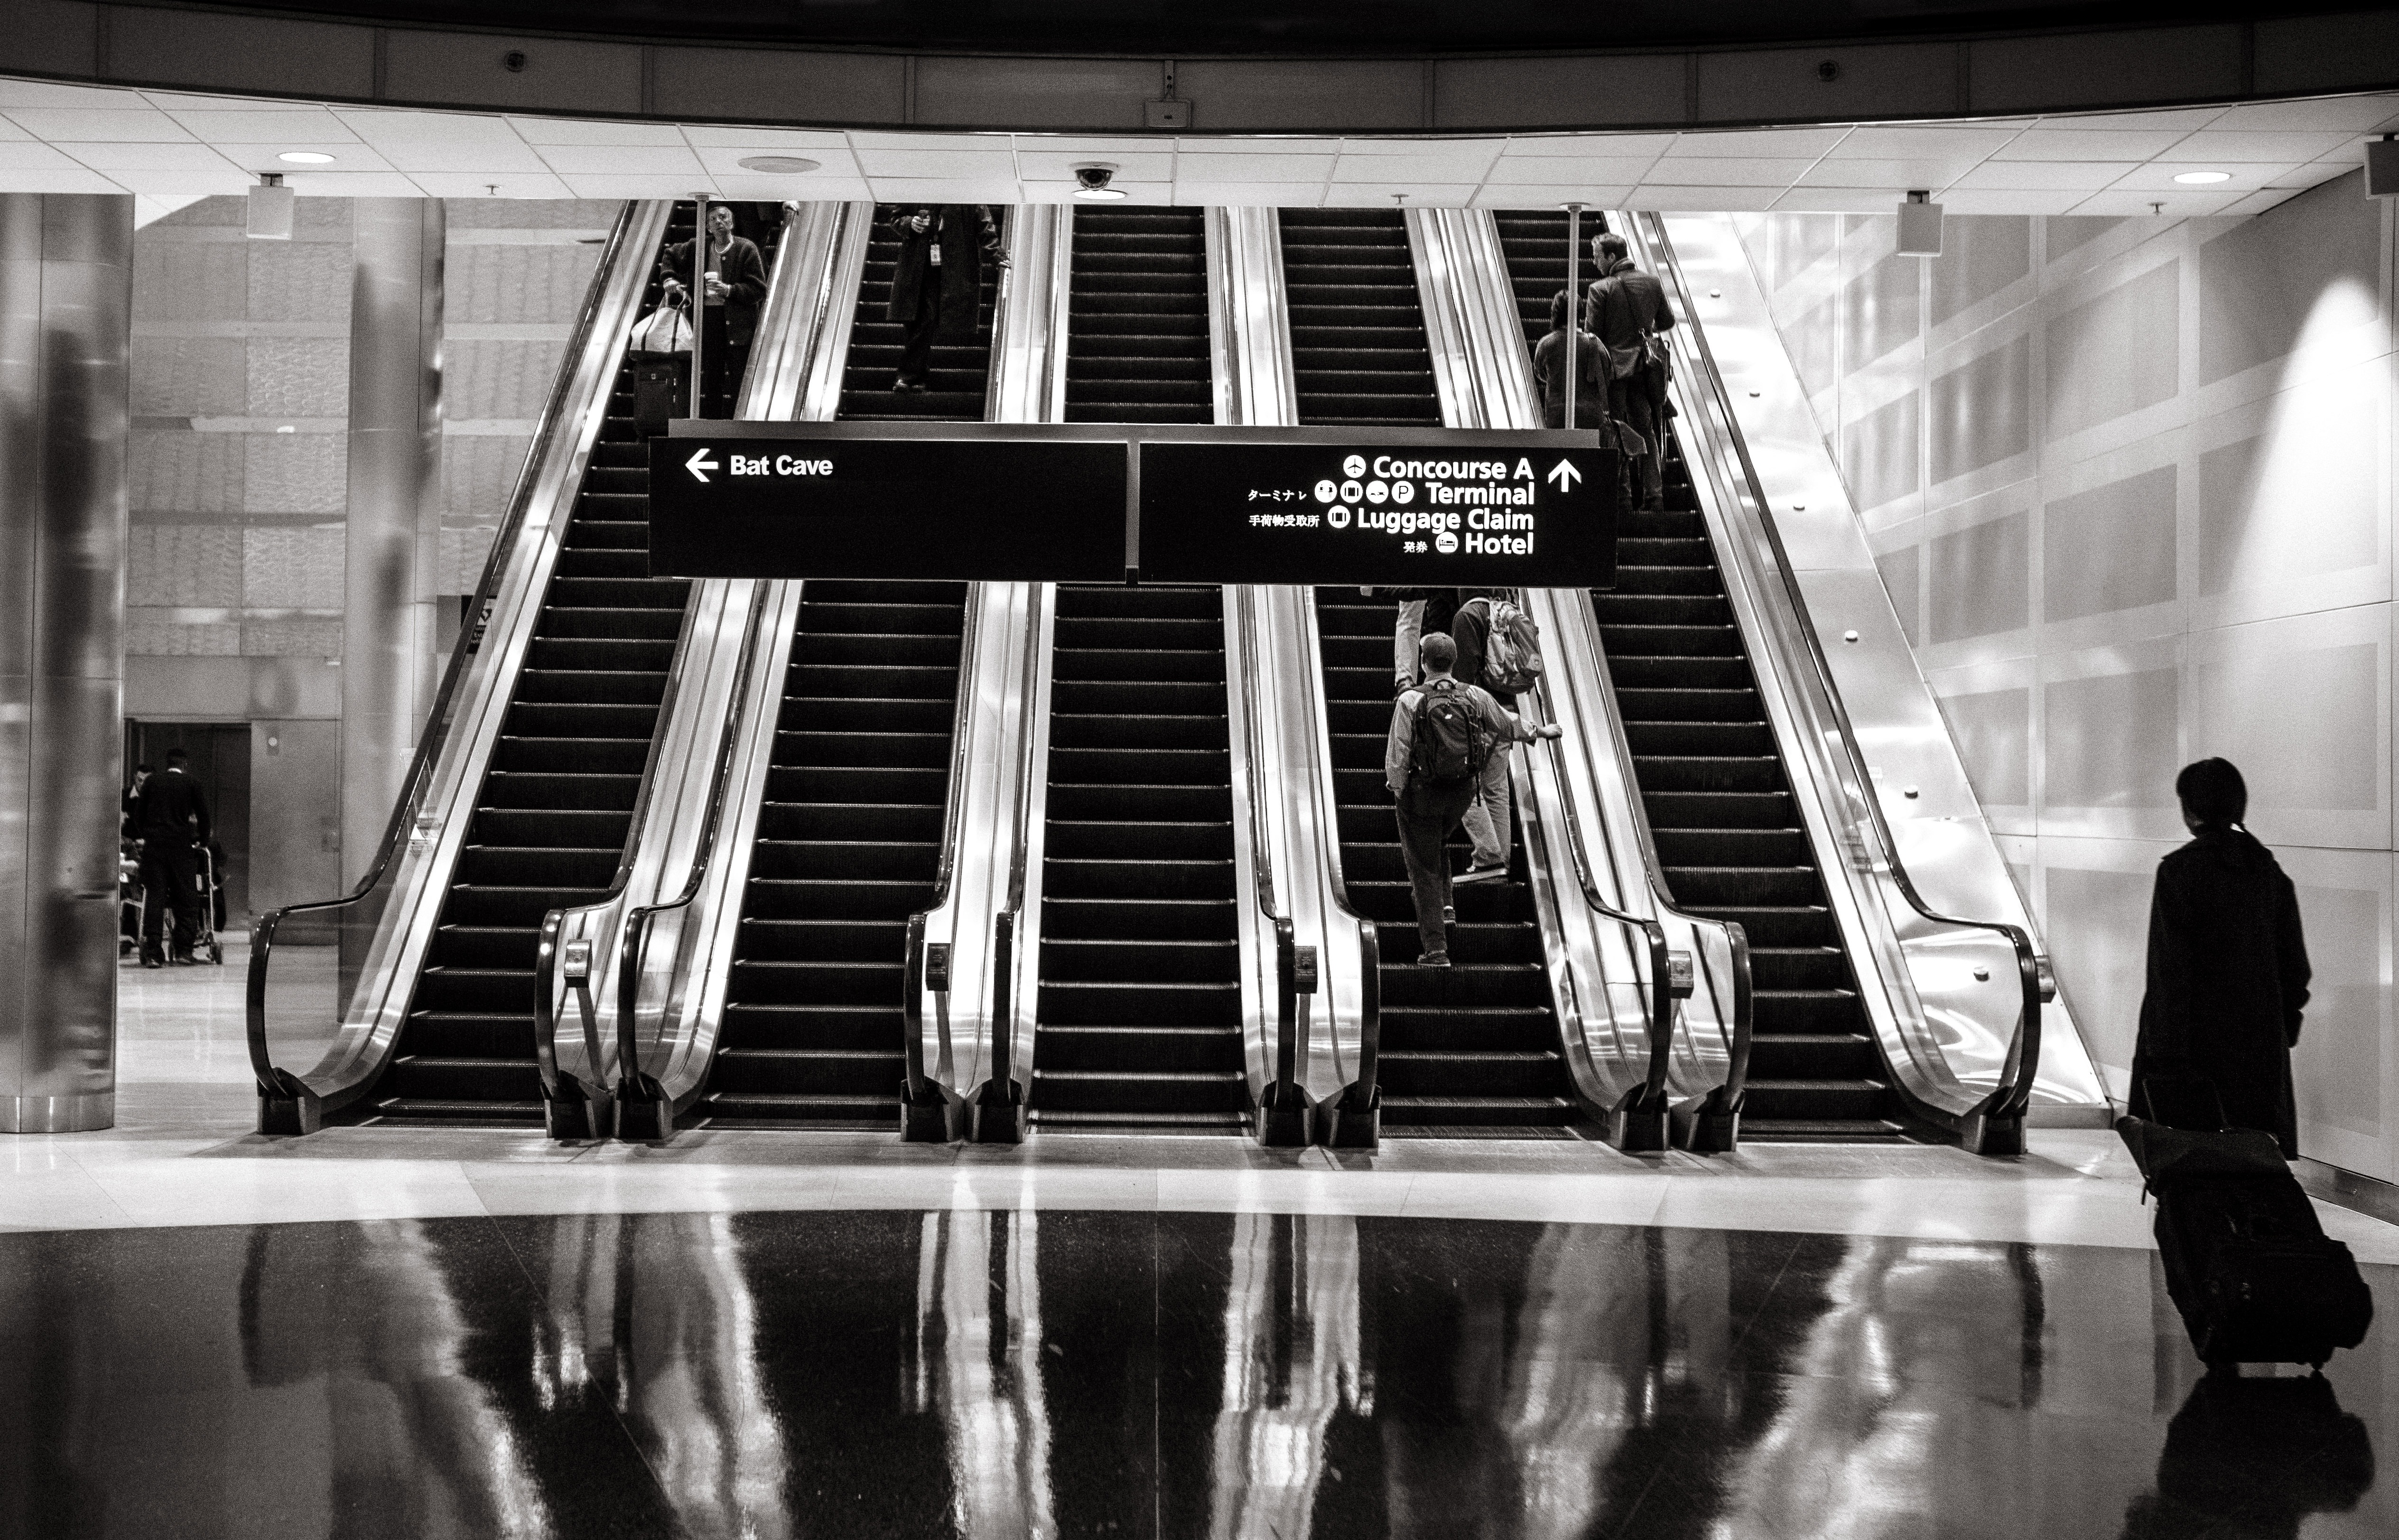
black and white, people, white, photography, urban, airport, travel, escalator, transportation, shopping, black, monochrome, trip, indoors, stairs, photograph, up, mall, consumerism, escalators, shopping mall, monochrome photography